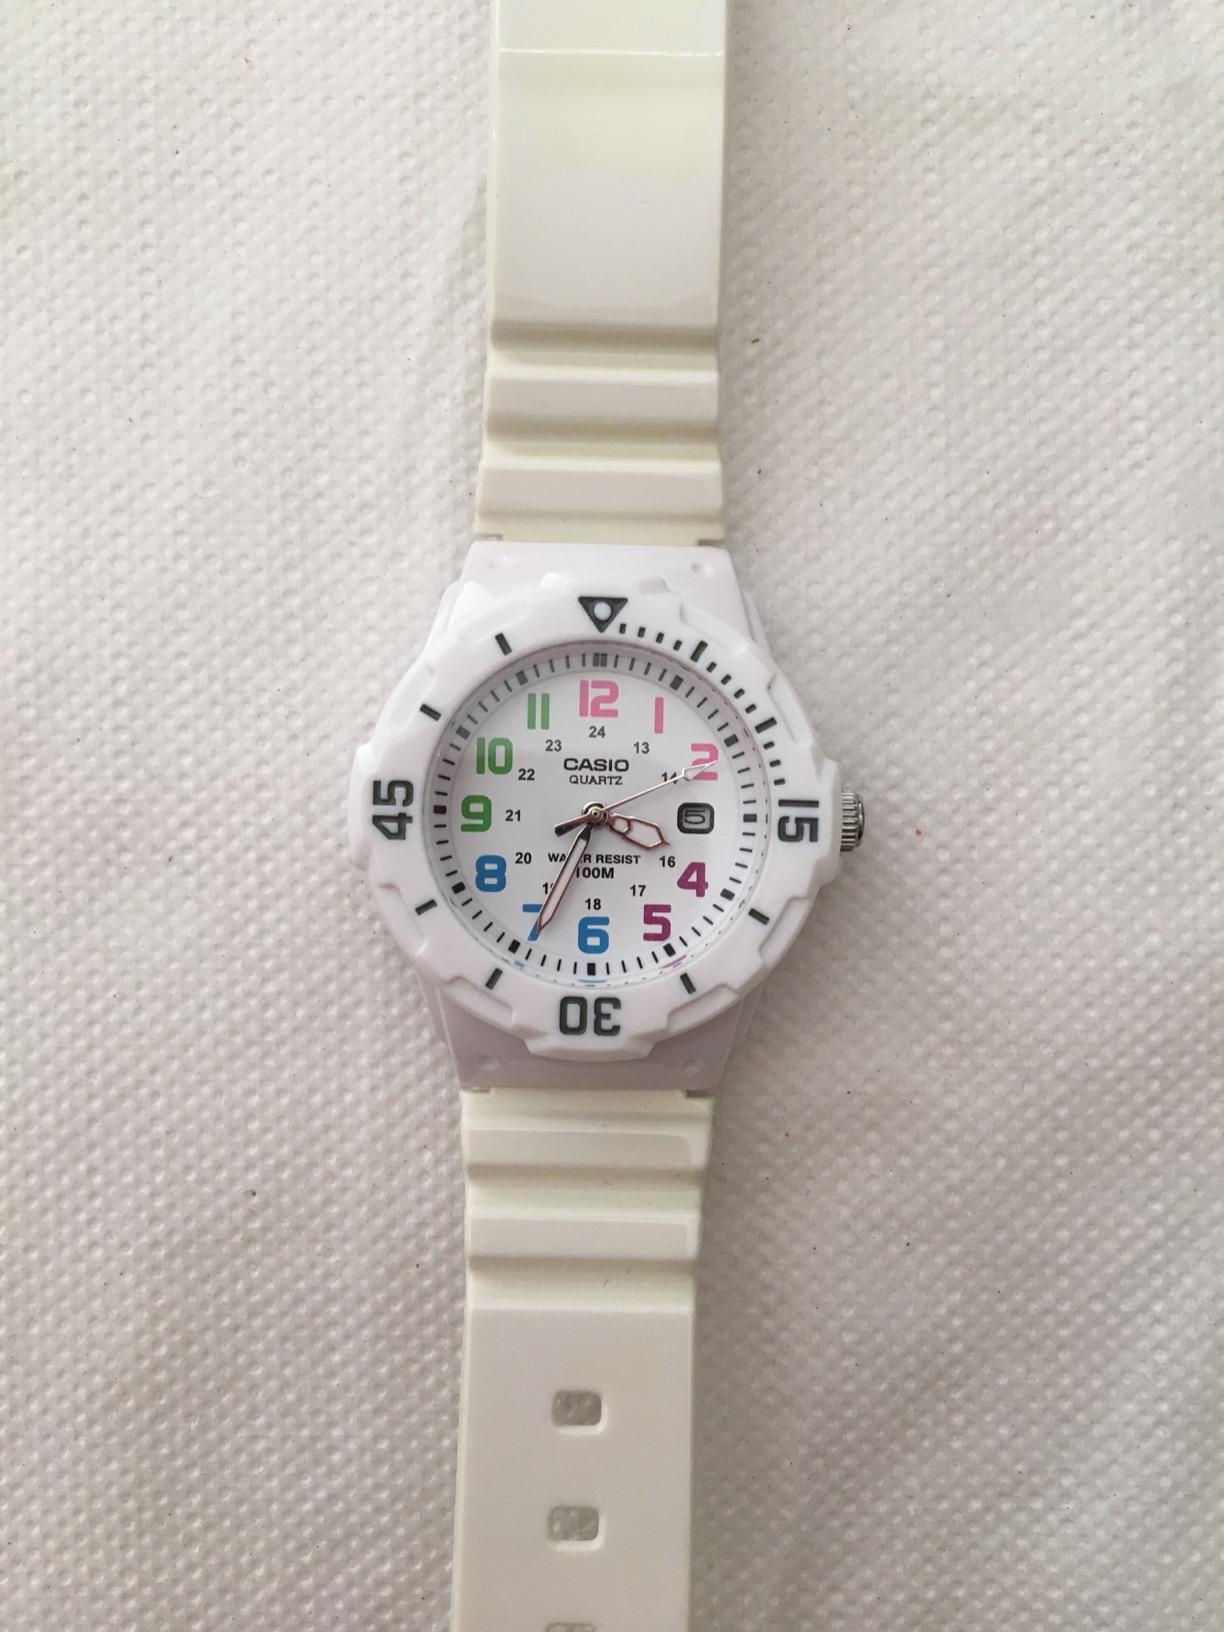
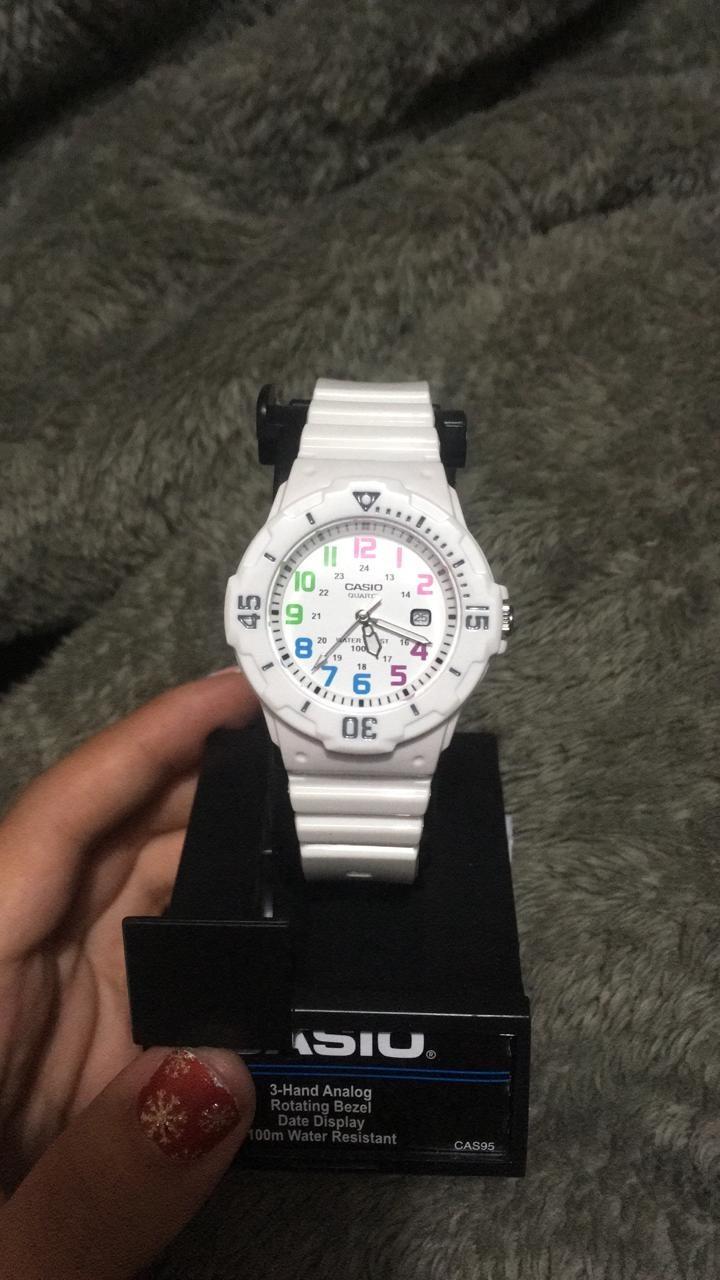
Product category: accessories_watch
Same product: yes